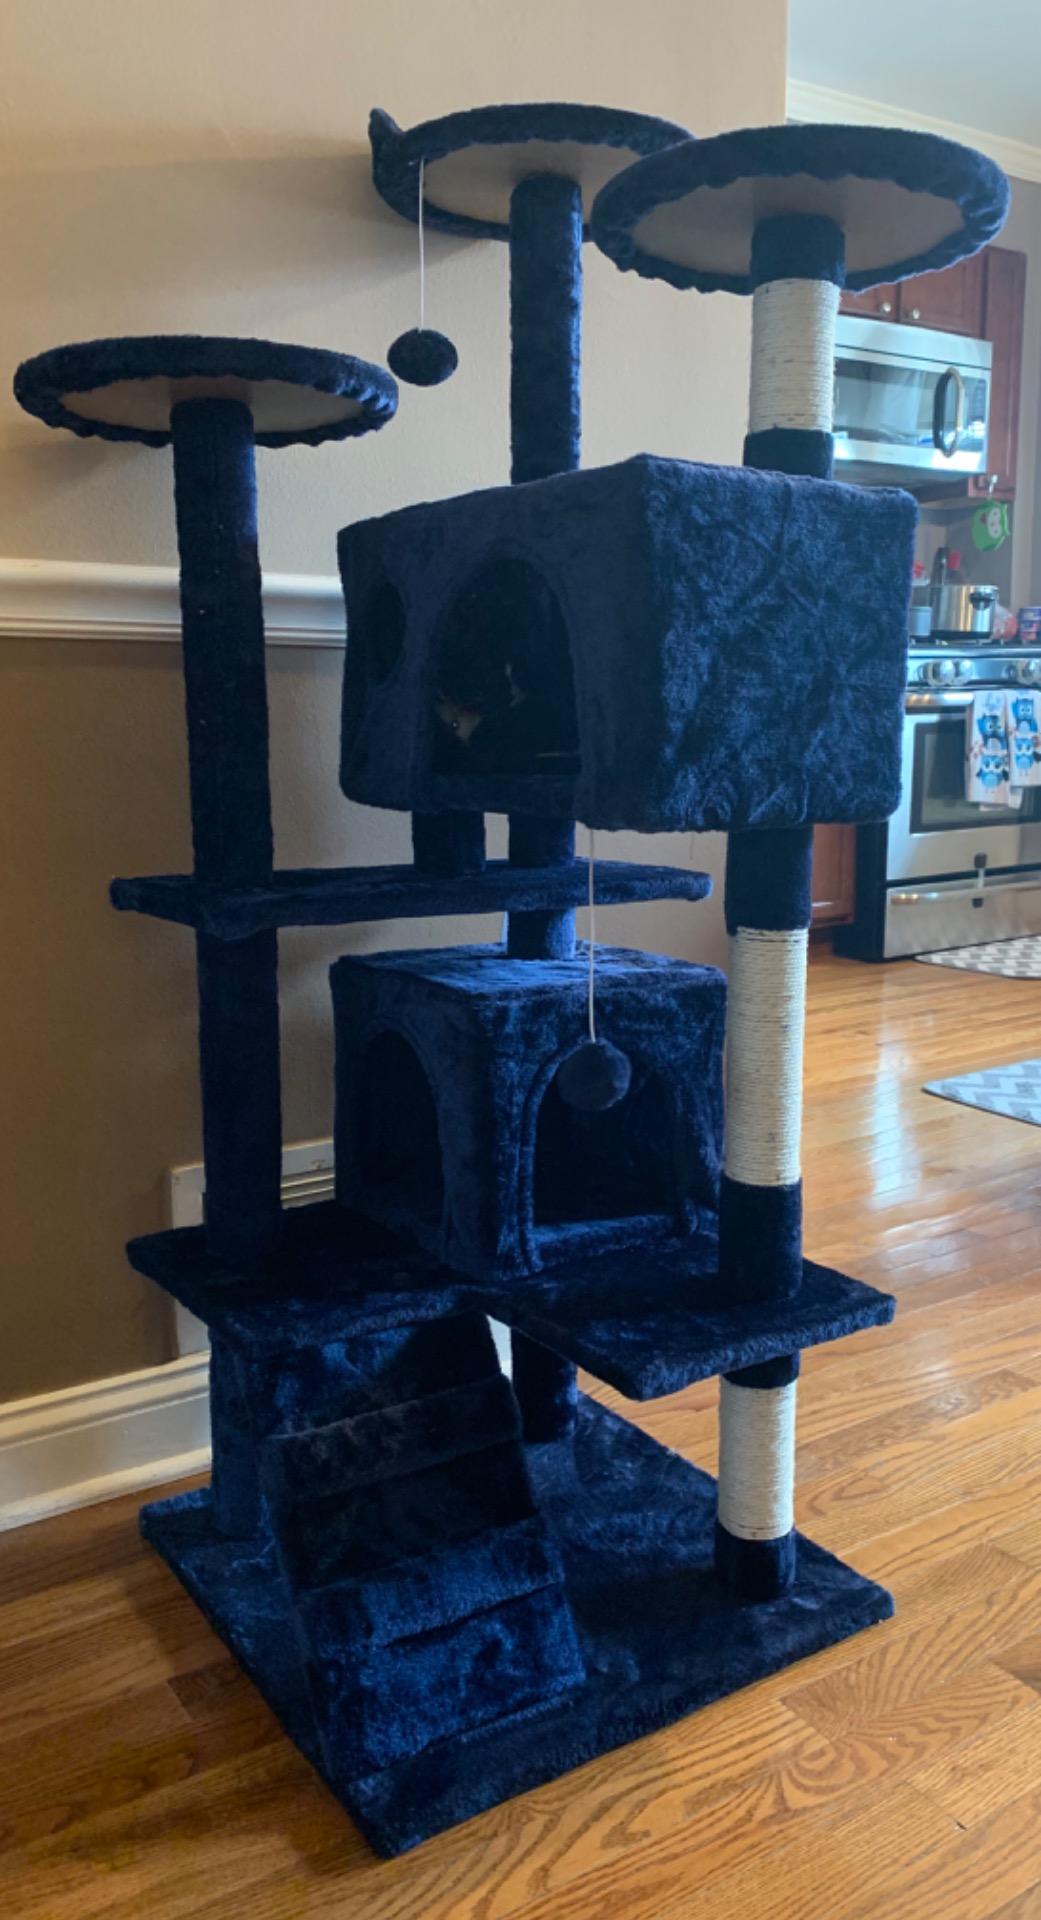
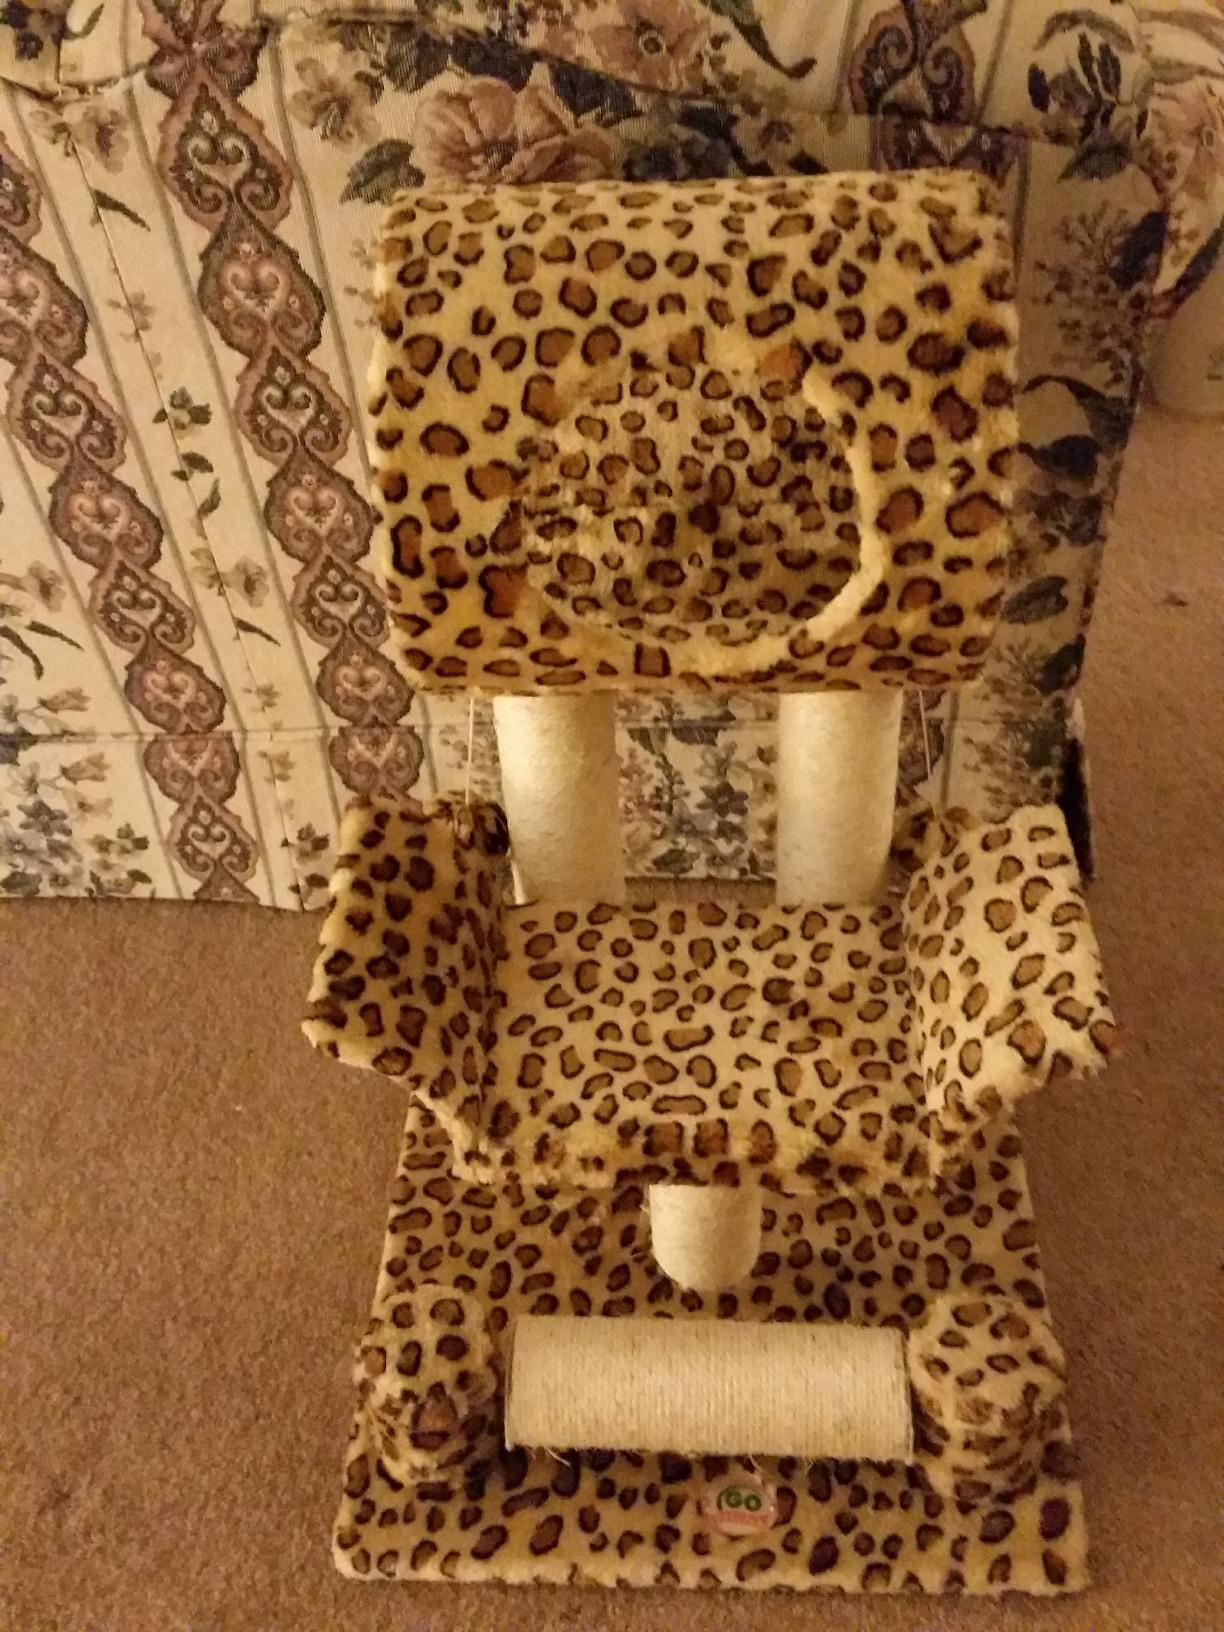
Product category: items_cat tree
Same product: no